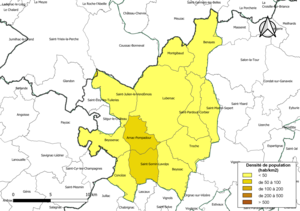
Carte des densités de population (millésimée 2016) des communes de la communauté de communes la Communauté de communes du Pays de Lubersac-Pompadour, département de la Corrèze, France. Composition au 1er janvier 2019.
La communauté de communes du Pays de Lubersac-Pompadour est une communauté de communes française, située dans le département de la Corrèze et la région Nouvelle-Aquitaine.